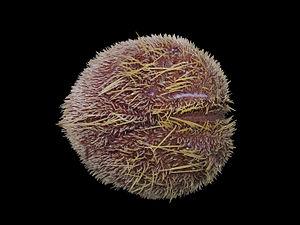
Une Spatangue pourpre, venant du plateau continental belge. Photo prise sur un fond noir sur le lieu de capture. L'animal vit à présent dans le zoo d'Anvers. Diamètre
La Spatangue pourpre est une espèce d'échinodermes. On l'appelle souvent « oursin-cœur » en raison de la forme de sa coquille.
Les Irregularia forment une infra-classe d'oursins au sein de la sous-classe des oursins. Ils ont pour particularité principale d'être des oursins « irréguliers », ne respectant pas la symétrie radiale propre au groupe. Parmi leurs autres caractéristiques, on note un mode de vie souvent endogée, des piquants souvent modifié en tapis de courtes épines semblables à des poils, et un appareil buccal très modifié, adapté à l'ingestion de sédiment.
Spatangus est un genre d'oursins irréguliers de la famille des Spatangidae.